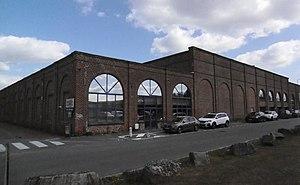
Ancienne usine Agache de Pérenchies
L'entreprise Agache fondée au début du XIXᵉ siècle comportant principalement des filatures de lin dont l’activité industrielle a cessé en 1990 est à l’origine de la Financière Agache devenue la société holding d’industries du luxe françaises.